Artiodactyl

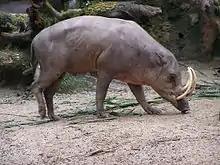
A deer-pig with elongated lower canines that curve up, forming elephant-like tusks.

Four families of even-toed ungulates have cranial appendages. These Pecora (with the exception of the musk deer), have one of four types of cranial appendages: true horns, antlers, ossicones, or pronghorns.